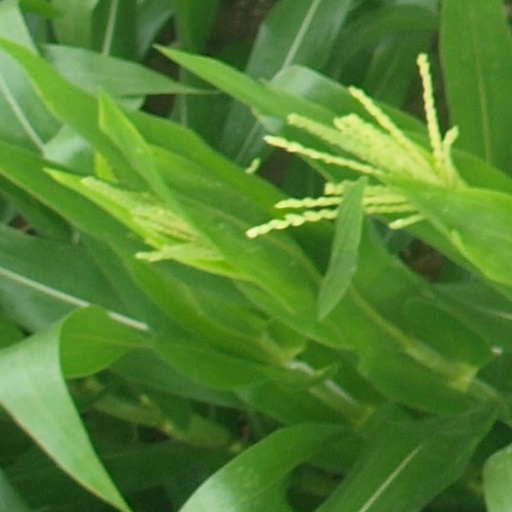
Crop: maize; corn